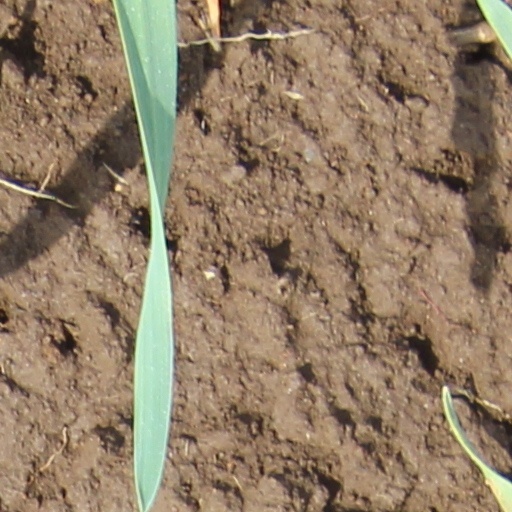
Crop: wheat